Community College of Allegheny County

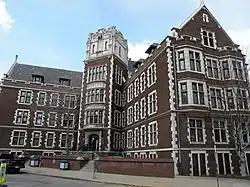
West Hall

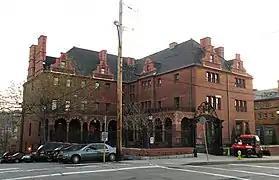
Byers Hall

In Pittsburgh's Allegheny West neighborhood and surrounded by Acrisure Stadium, PNC Park, the Carnegie Science Center, and other notable landmarks, CCAC's Allegheny Campus is the largest and only urban campus of the college.